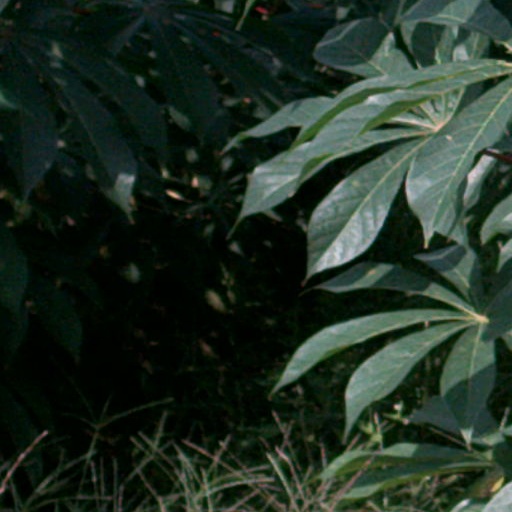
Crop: cassava